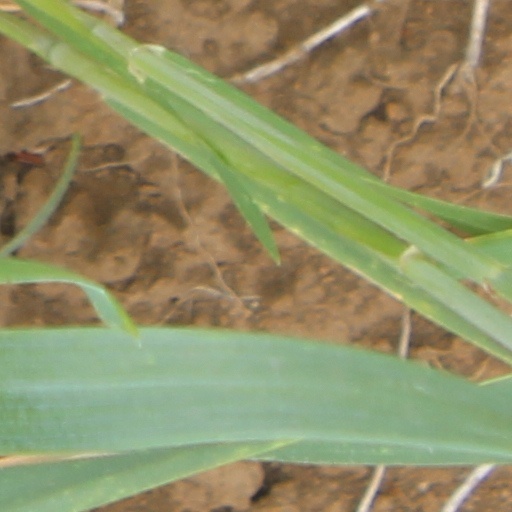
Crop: wheat